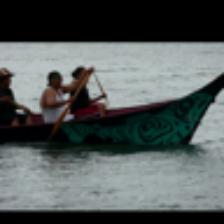
Label: NonHuman